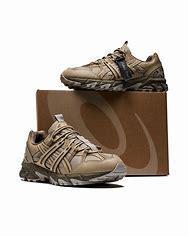
Brand: Asics
Model: Gel Sonoma 15 50